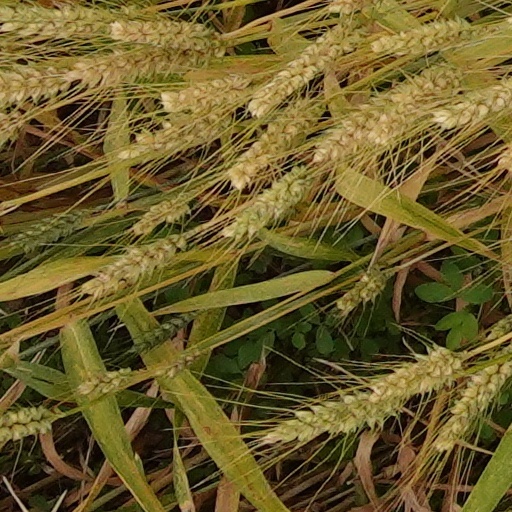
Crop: wheat